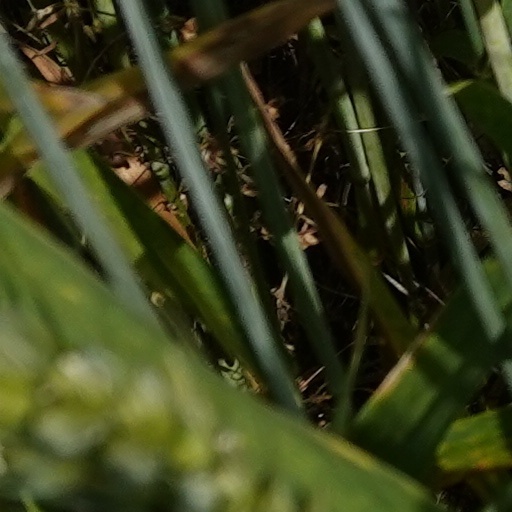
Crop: wheat